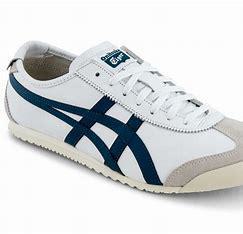
Brand: Onitsuka
Model: Tiger Onitsuka Tiger Mexico 66